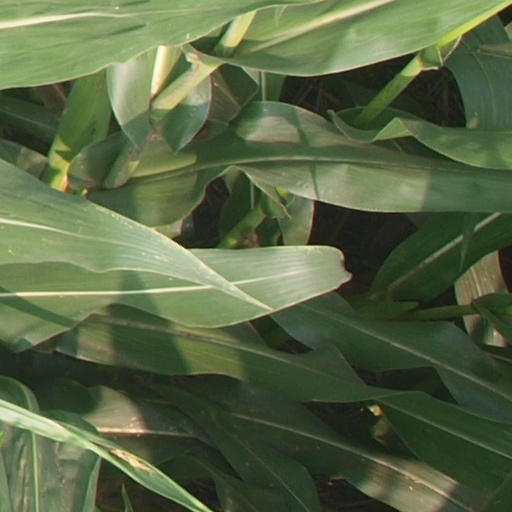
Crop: maize; corn